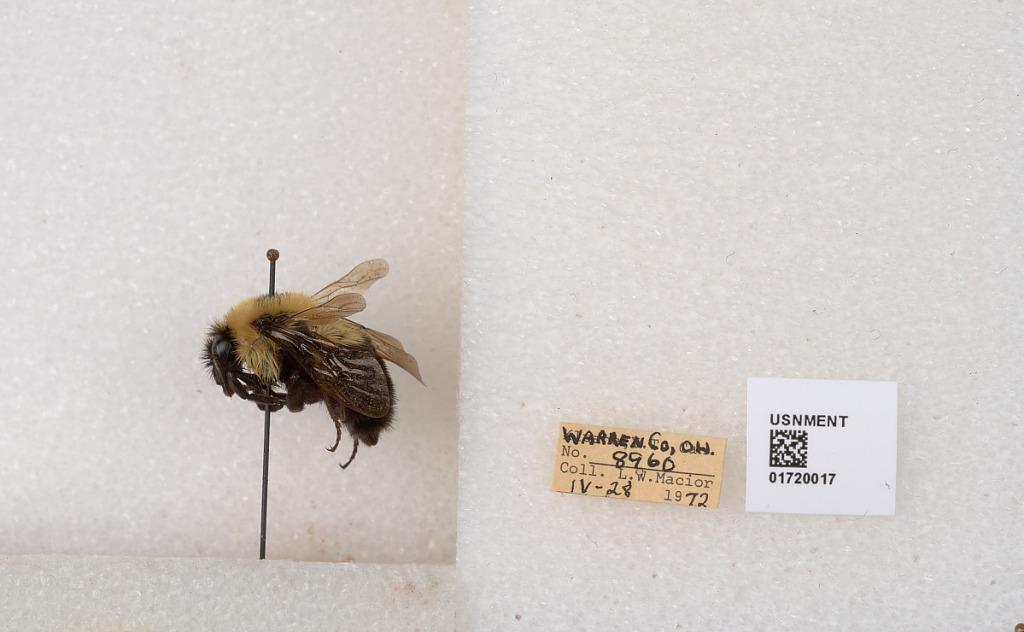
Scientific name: Bombus bimaculatus Cresson
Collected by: L. Macior
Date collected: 1972-4-28
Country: United States
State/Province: Ohio
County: Warren
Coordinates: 39.4276, -84.1668